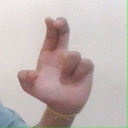
अक्षर: आ